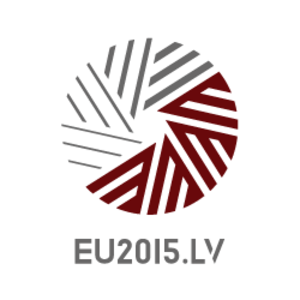
Logo de Présidence lettone du Conseil de l'Union européenne en 2015
La présidence lettonne du Conseil de l'Union européenne en 2015 est la première présidence du Conseil de l'Union européenne assurée par la Lettonie.